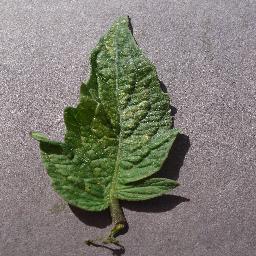
Label: Tomato___Spider_mites Two-spotted_spider_mite